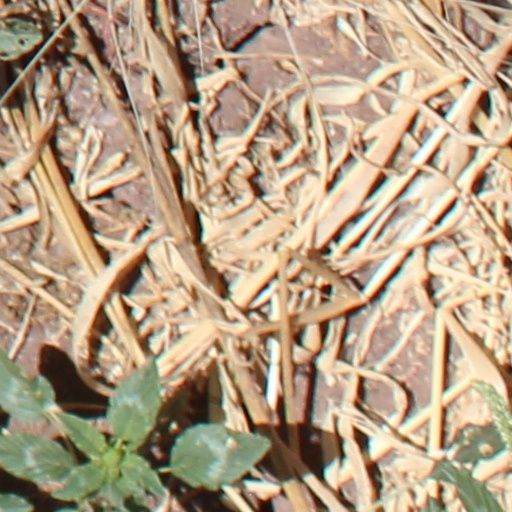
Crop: wheat